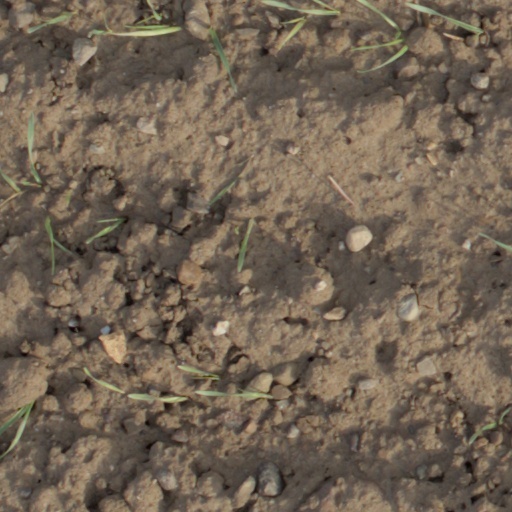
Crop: wheat